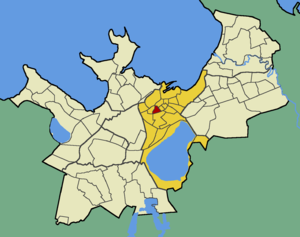
Tatari est un quartier du district de Kesklinn à Tallinn en Estonie.